Maartenscollege, Groningen

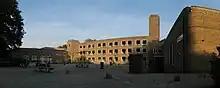

Maartenscollege was founded by the Jesuits in 1946 at the request of the Catholic community in Groningen and the Archdiocese of Utrecht, as there were no Catholic secondary schools in the northeastern part of the Netherlands. The school was built in Haren, just south of the city of Groningen, taking as its patron of the city, St. Martin of Tours.